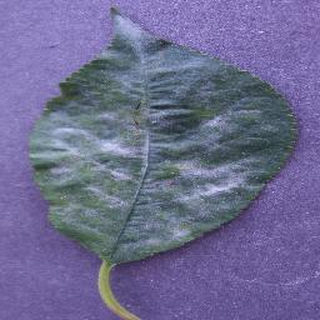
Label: cherry_powdery_mildew